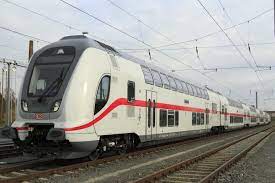
Vehicle type: Trains